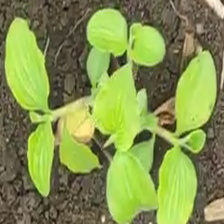
Weed species: Kena_(Commplina_benghalensio)